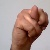
The image shows a hand gesture representing the letter 'N' in Indian Sign Language.